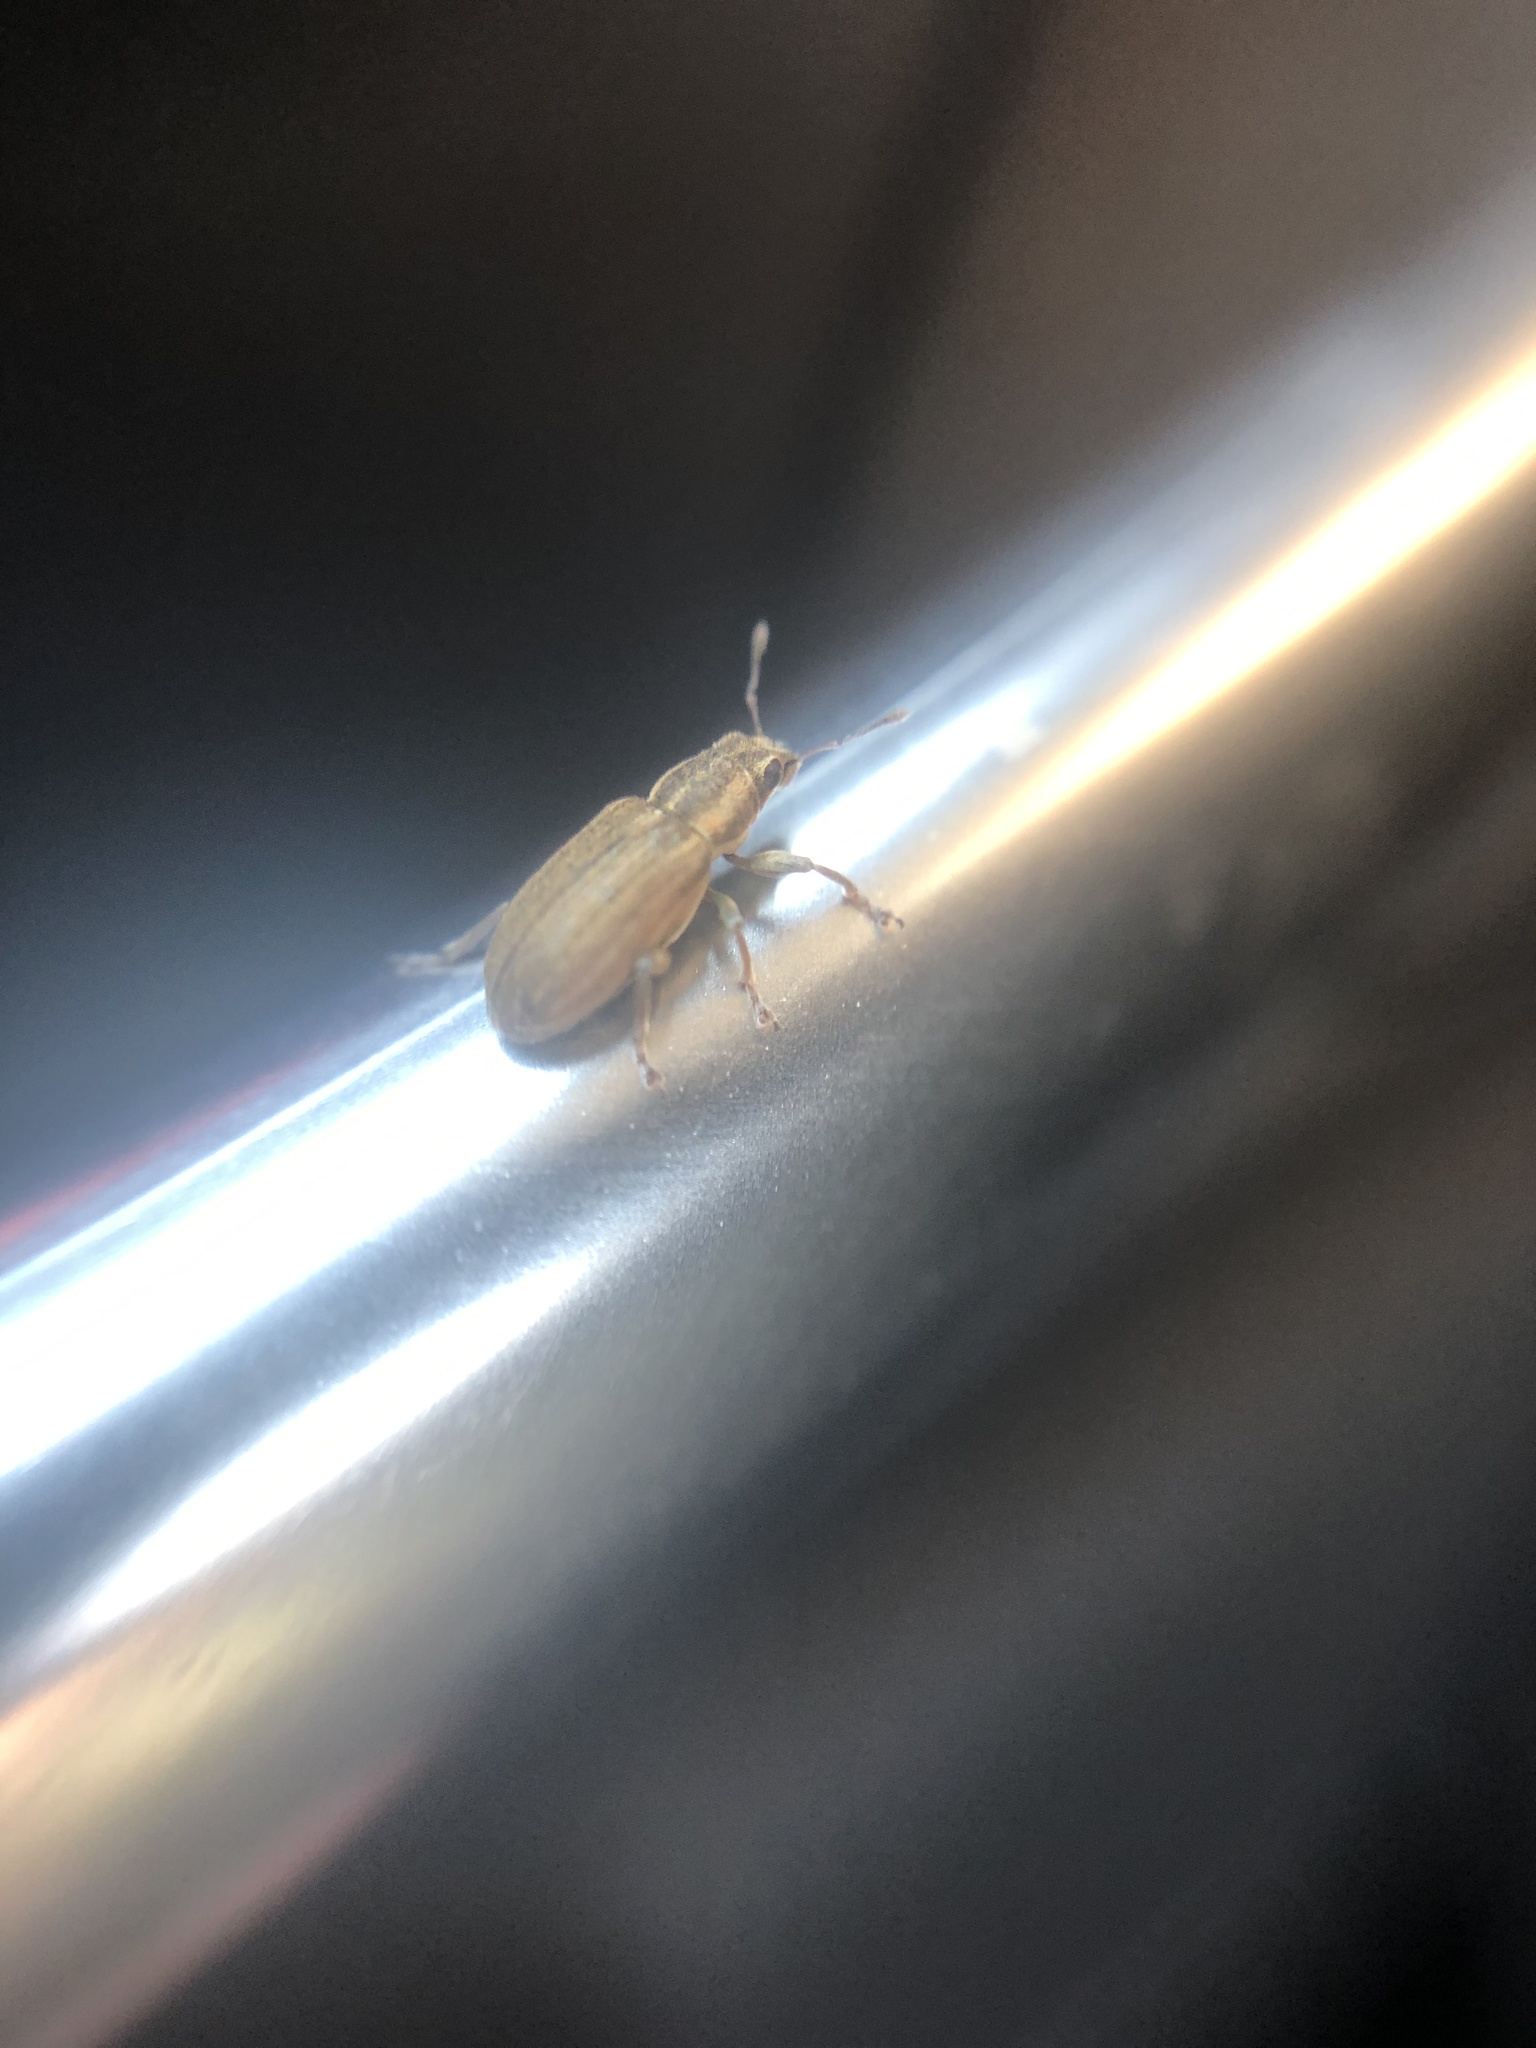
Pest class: pea_leaf_weevil